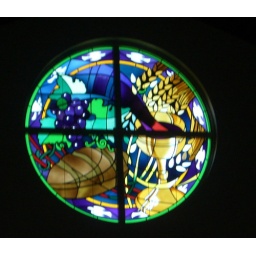
One of the stained glass windows at St. Frances Cabrini in Pasadena, TX.